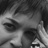
Emotion: sad